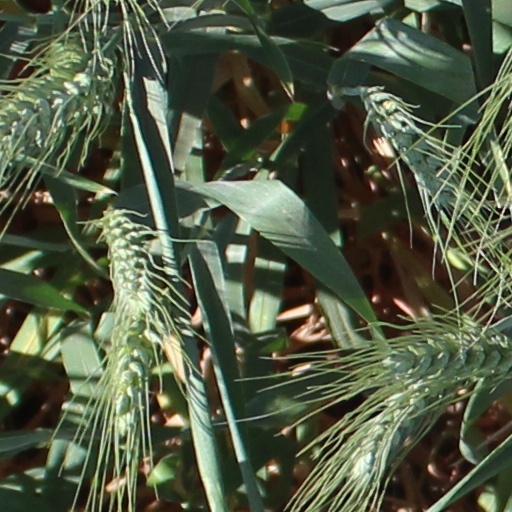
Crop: wheat